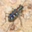
Label: beetle